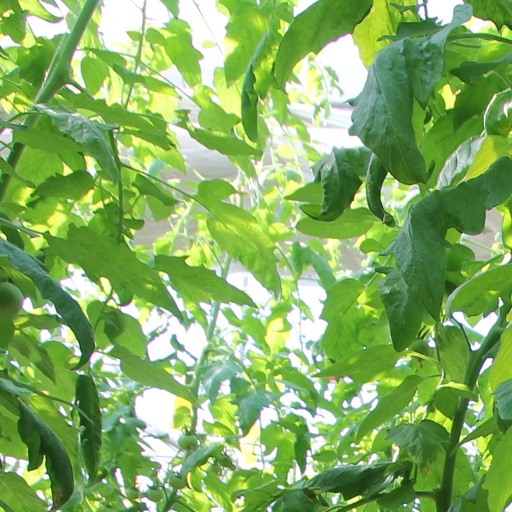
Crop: tomato